Second Boer War

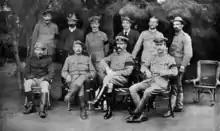
Peace conference at Vereeniging

In Natal, the Battle of the Tugela Heights, which started on 14 February was Buller's fourth attempt to relieve Ladysmith. The losses Buller's troops had sustained convinced Buller to adopt Boer tactics "in the firing line—to advance in small rushes, covered by rifle fire from behind; to use the tactical support of artillery; and above all, to use the ground, making rock and earth work for them as it did for the enemy." Despite reinforcements his progress was painfully slow against stiff opposition. However, on 26 February, after much deliberation, Buller used all his forces in one all-out attack for the first time and at last succeeded in forcing a crossing of the Tugela to defeat Botha's outnumbered forces north of Colenso. After a siege lasting 118 days, the Relief of Ladysmith was effected, the day after Cronjé surrendered, but at a total cost of 7,000 British casualties. Buller's troops marched into Ladysmith on 28 February.